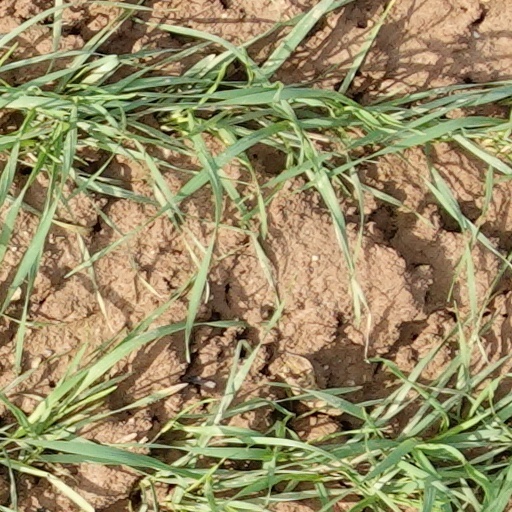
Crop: wheat